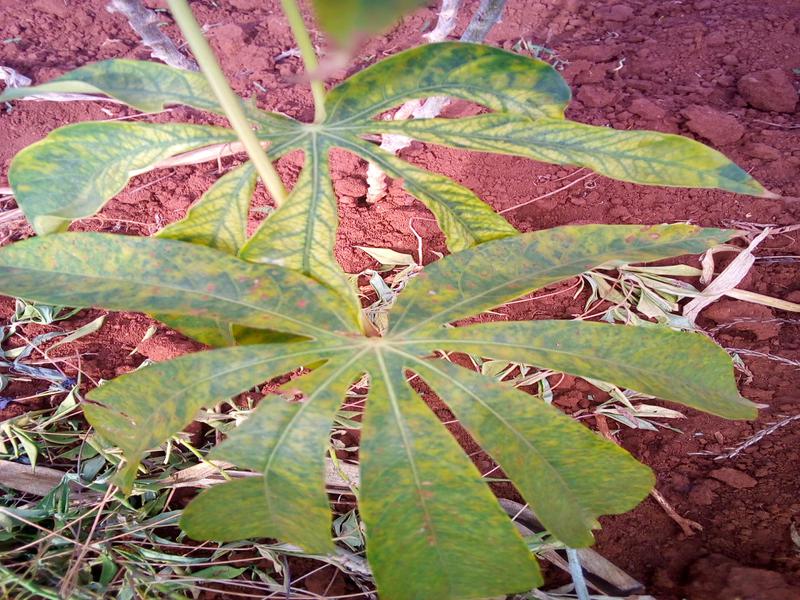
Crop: cassava
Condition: brown_streak_disease